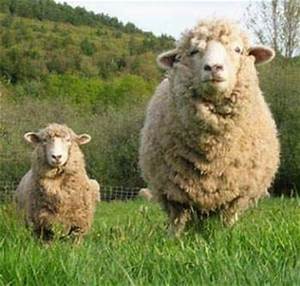
Label: pecora